Guastavino tile

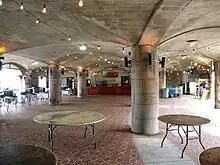
Cafe at 79th Street Boat Basin in New York City

Structurally, the timbrel vault was based on traditional vernacular vaulting techniques already very familiar to Mediterranean architects, but not well known in America. Terracotta free-span timbrel vaults were far more economical and structurally resilient than the ancient Roman vaulting alternatives.